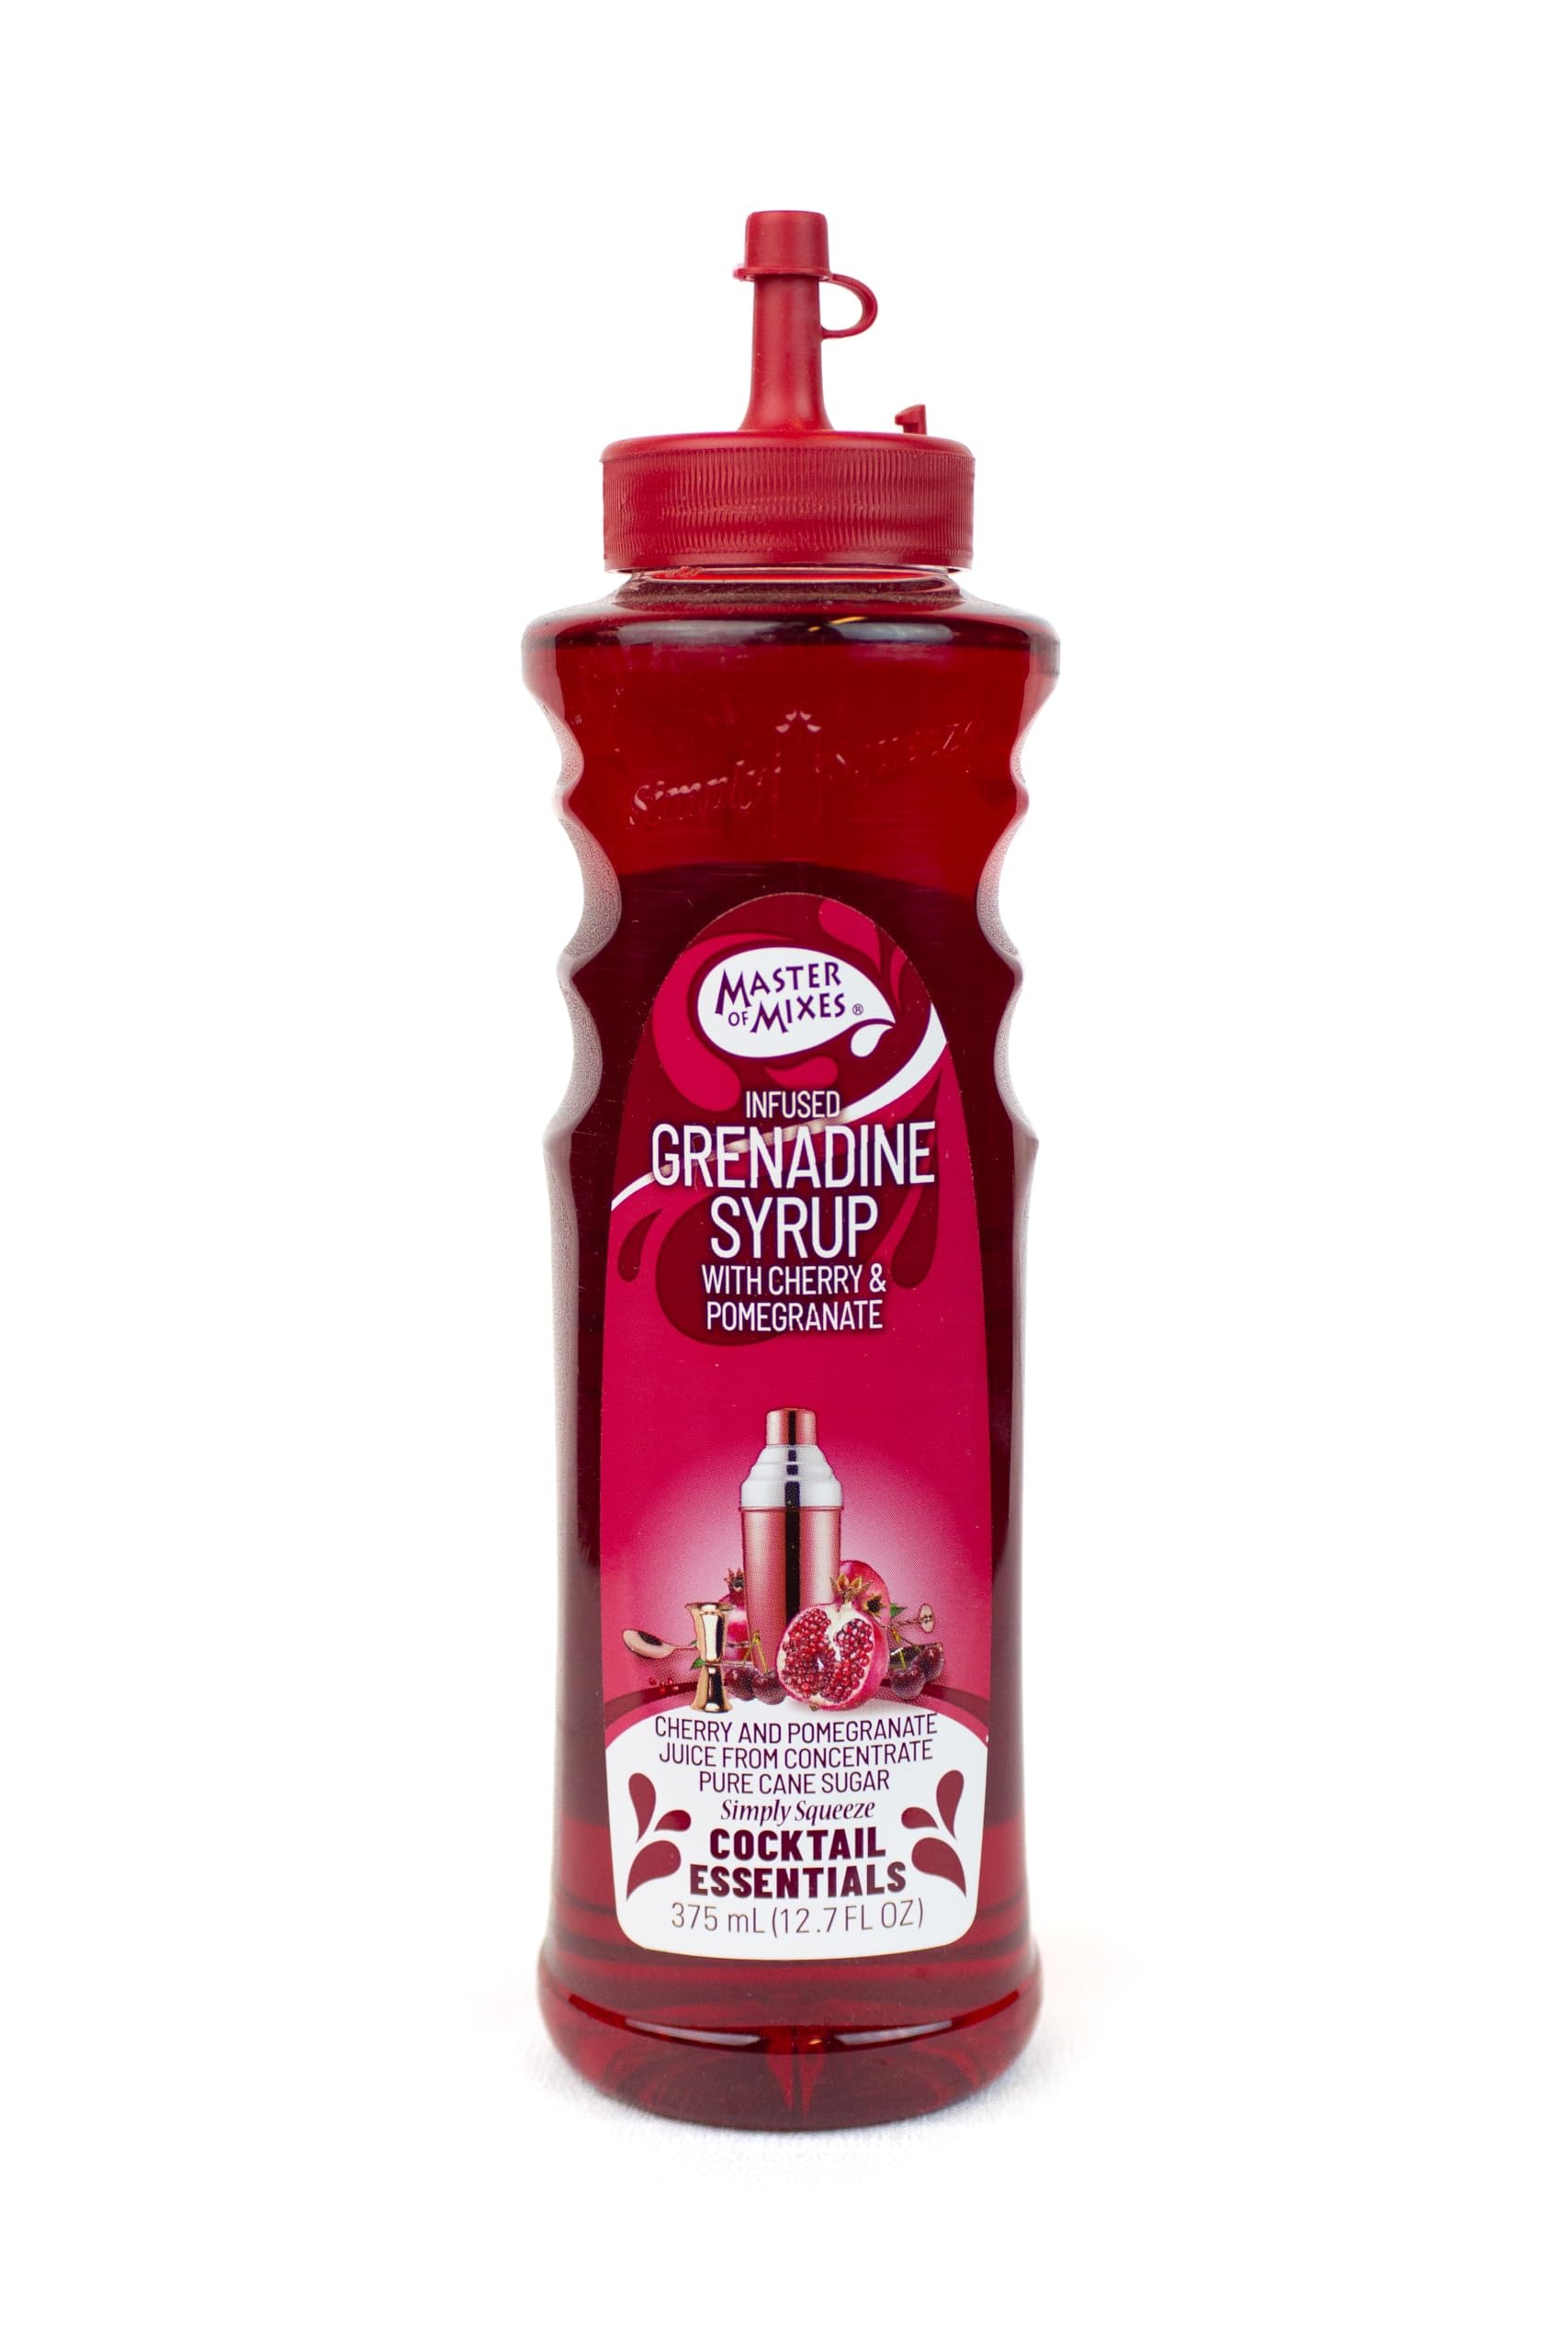
Item Name: Master of Mixes Cocktail Essentials Grenadine Syrup, 375 ML Bottle (12.7 Fl Oz), Individually Boxed
Bullet Point 1: PREMIUM INGREDIENTS: 10% California pomegranate juice and dark, sweet cherry juice
Bullet Point 2: STRIKING DESIGN: Sleek, angular Simply Squeeze mixo bottle with new spout
Bullet Point 3: AUTHENTIC COCKTAILS: Perfect finishing touch for the most popular cocktails like Manhattan, cherry colas, Roy Rogers and Shirley Temple
Bullet Point 4: TRUSTED PRODUCT: Gluten-free and dairy-free. Certified kosher by the Orthodox Union
Bullet Point 5: PERFECTLY PACKAGED: A single, 375 ML (12.7 fl oz) bottle comes individually boxed for safe shipping
Product Description: Authentic Cocktails – Simple to Use – Presented with Style<br><br>Master of Mixes Cocktail Essentials are ‘Truly Premium’ home bar staples – each one a perfect finishing touch for today’s most popular cocktails. Cocktail Essentials use only the most premium ingredients.<br><br>A “mixology-minded” family of the ingredients that are the building blocks for literally thousands of the world’s most popular cocktails!<br><br>Each Master of Mixes Cocktail Essentials come in sleek, angular Simply Squeeze mixo bottle with new sprout that creates a commanding brand image on the shelf. Each 375 ML (12.7 Fl Oz) bottle comes individually boxed for safe shipping.
Value: 12.7
Unit: Fl Oz

Price: 7.49